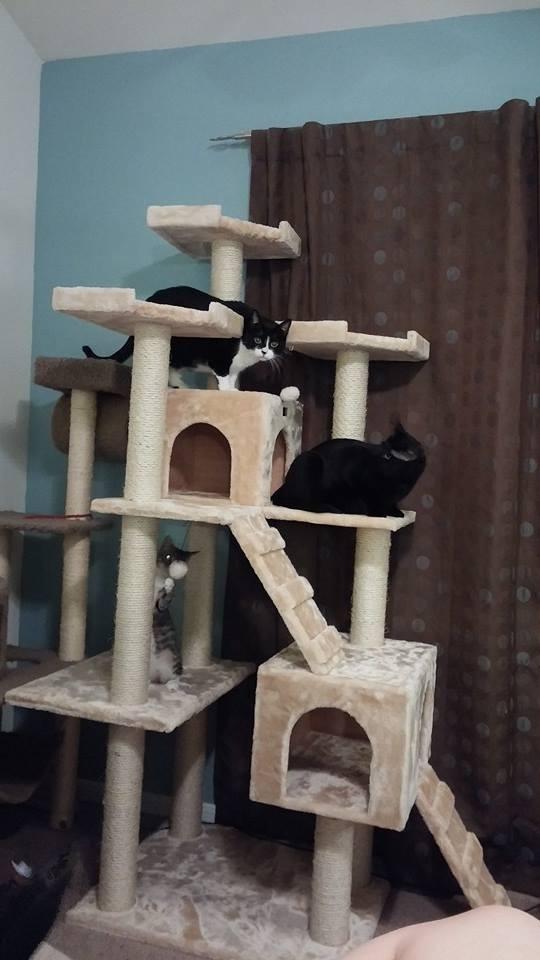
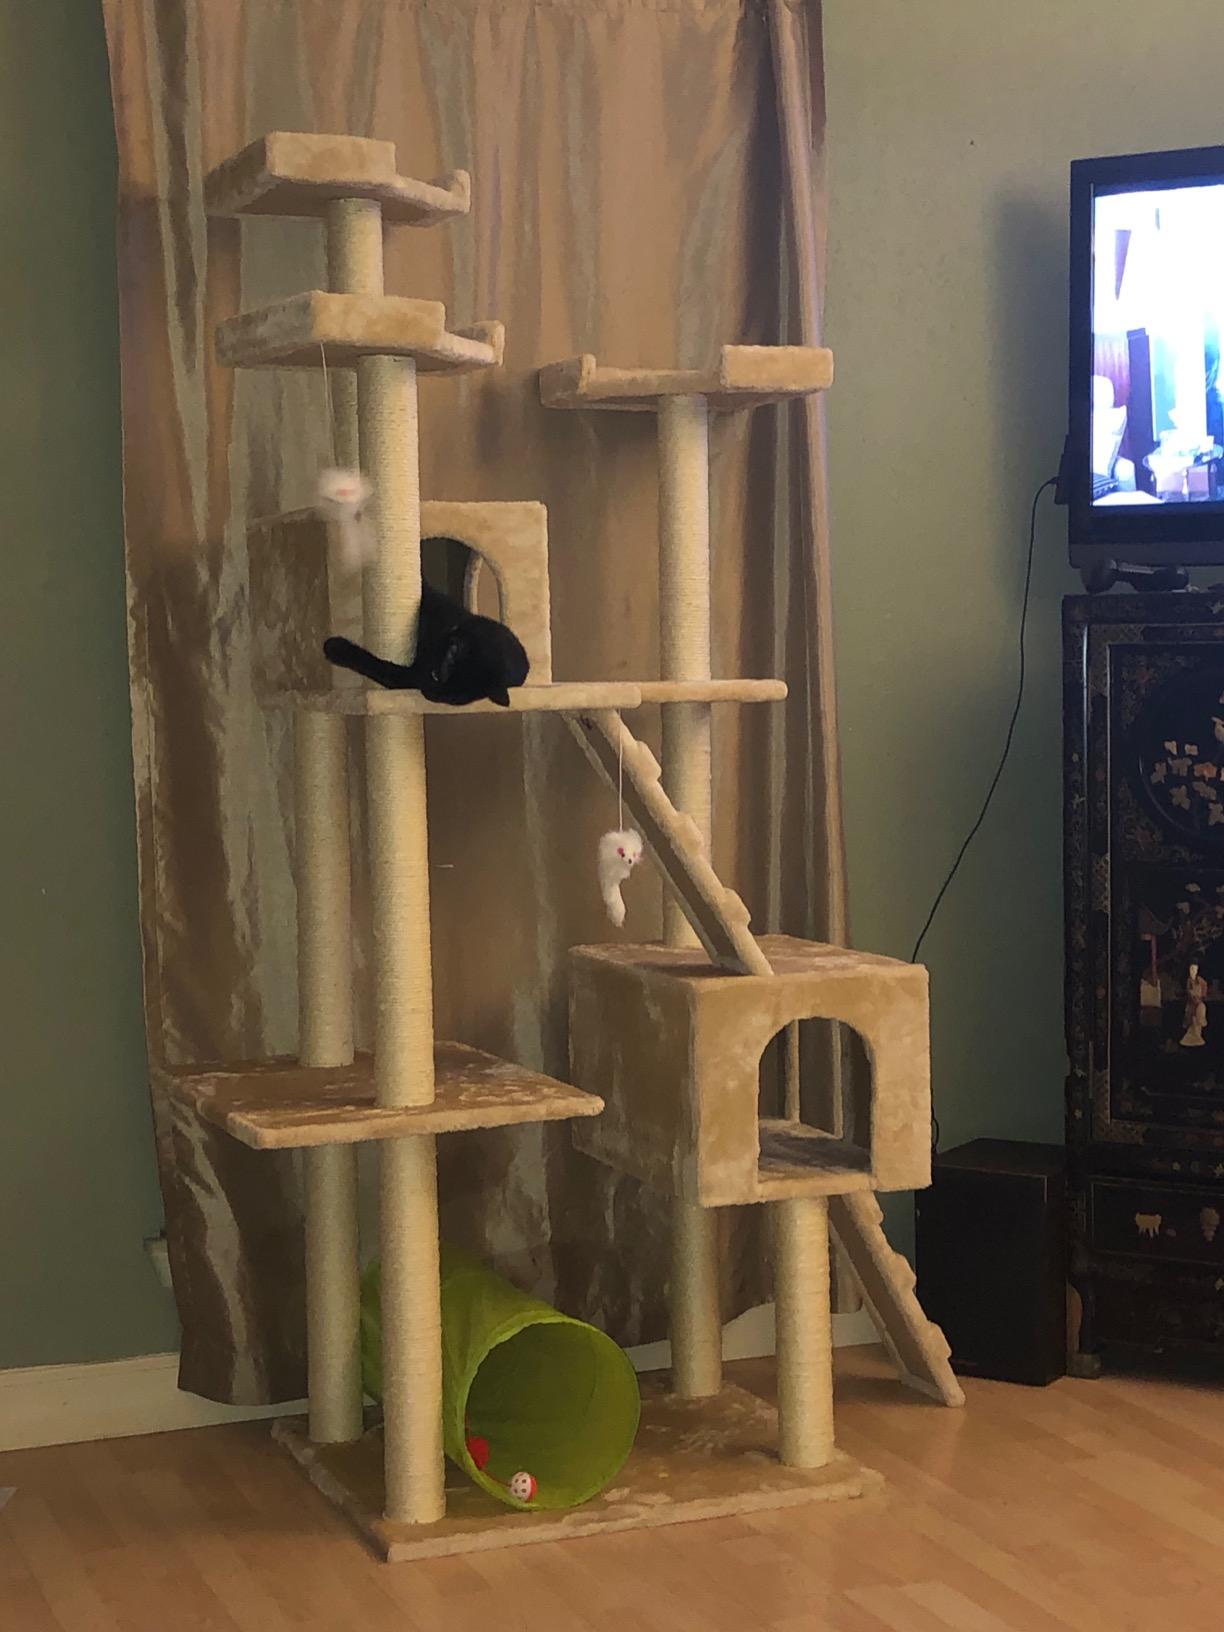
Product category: items_cat tree
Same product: no